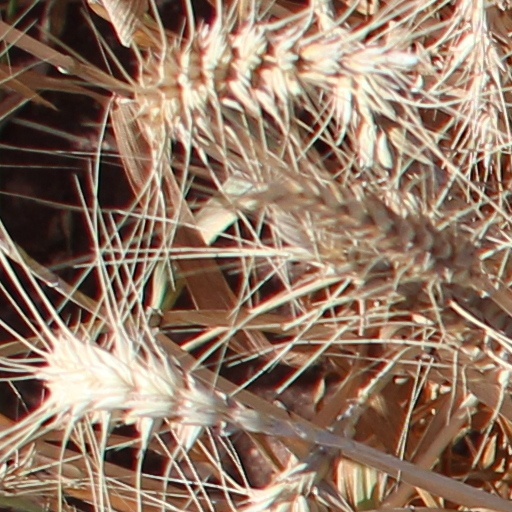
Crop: wheat